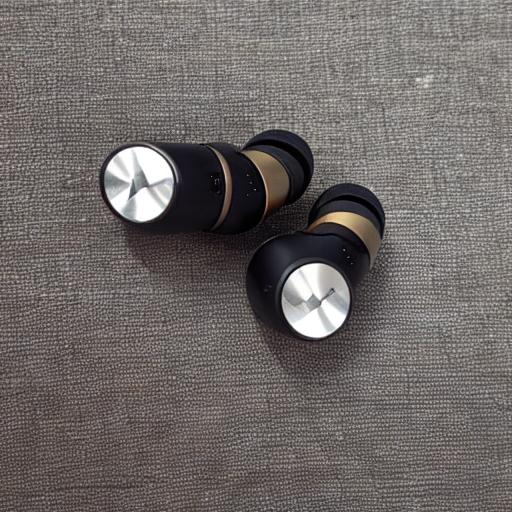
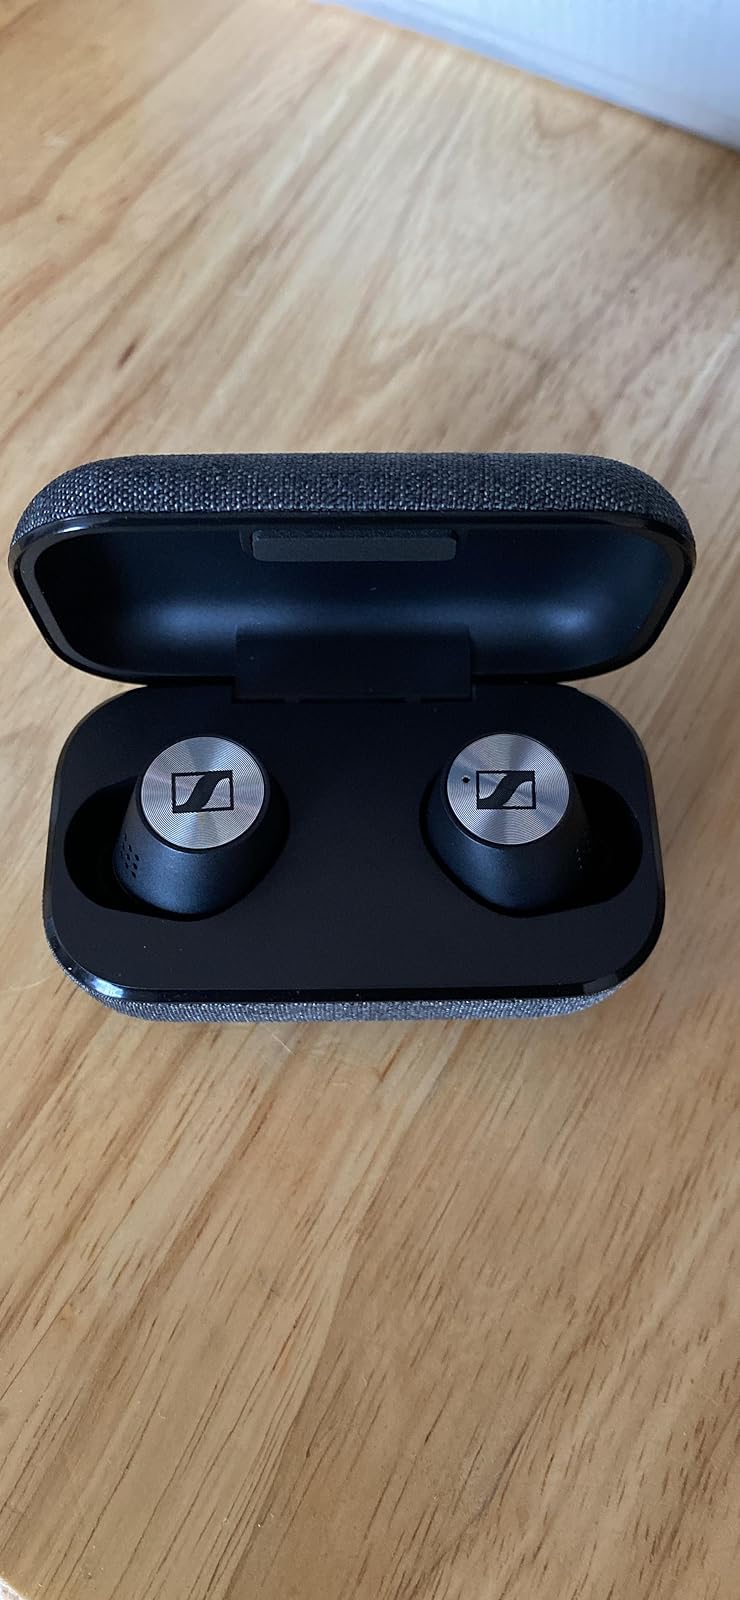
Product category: earbuds
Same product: no